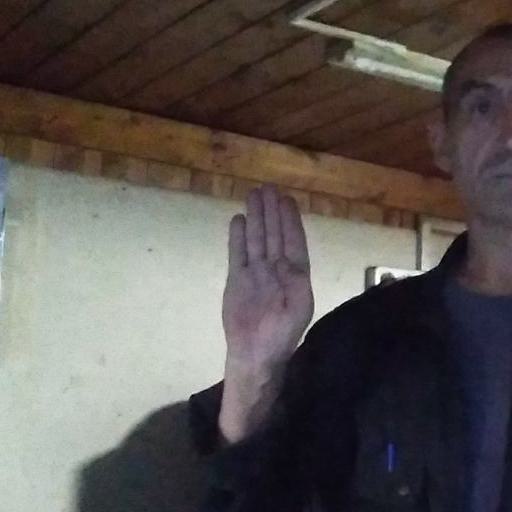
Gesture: stop